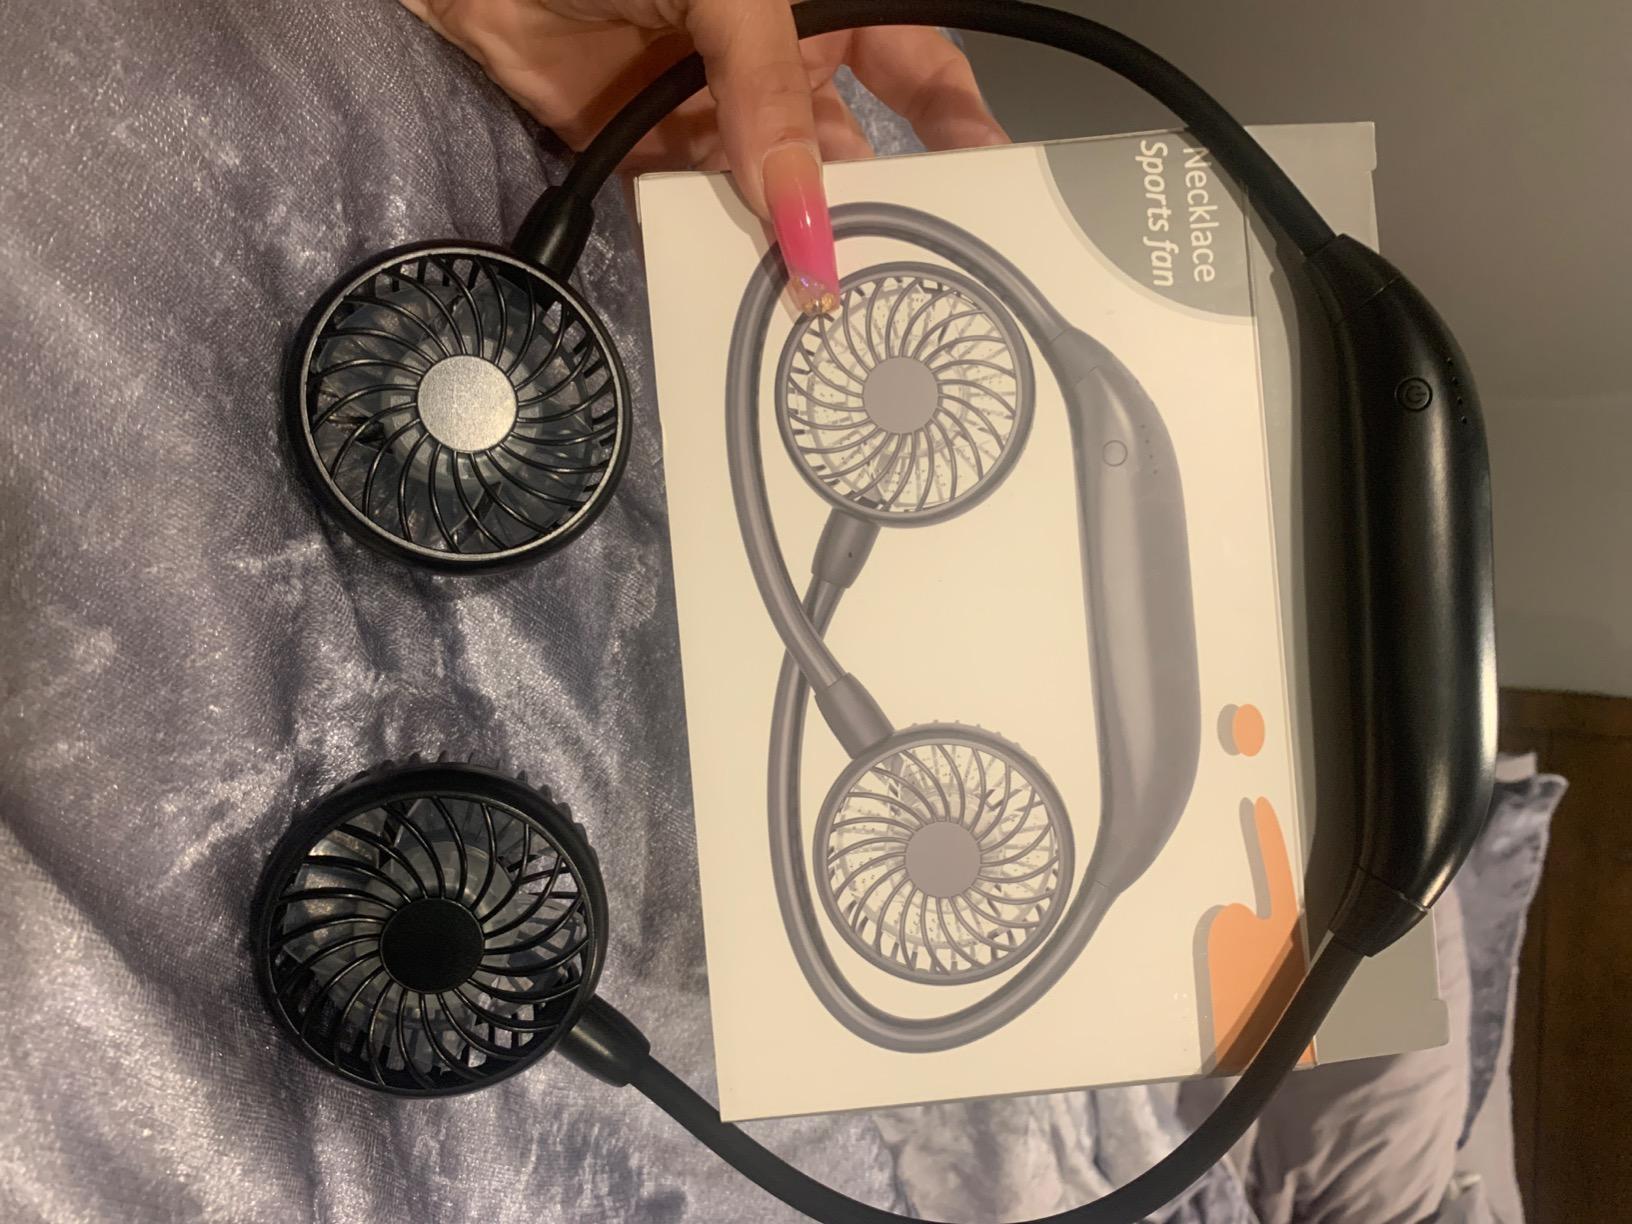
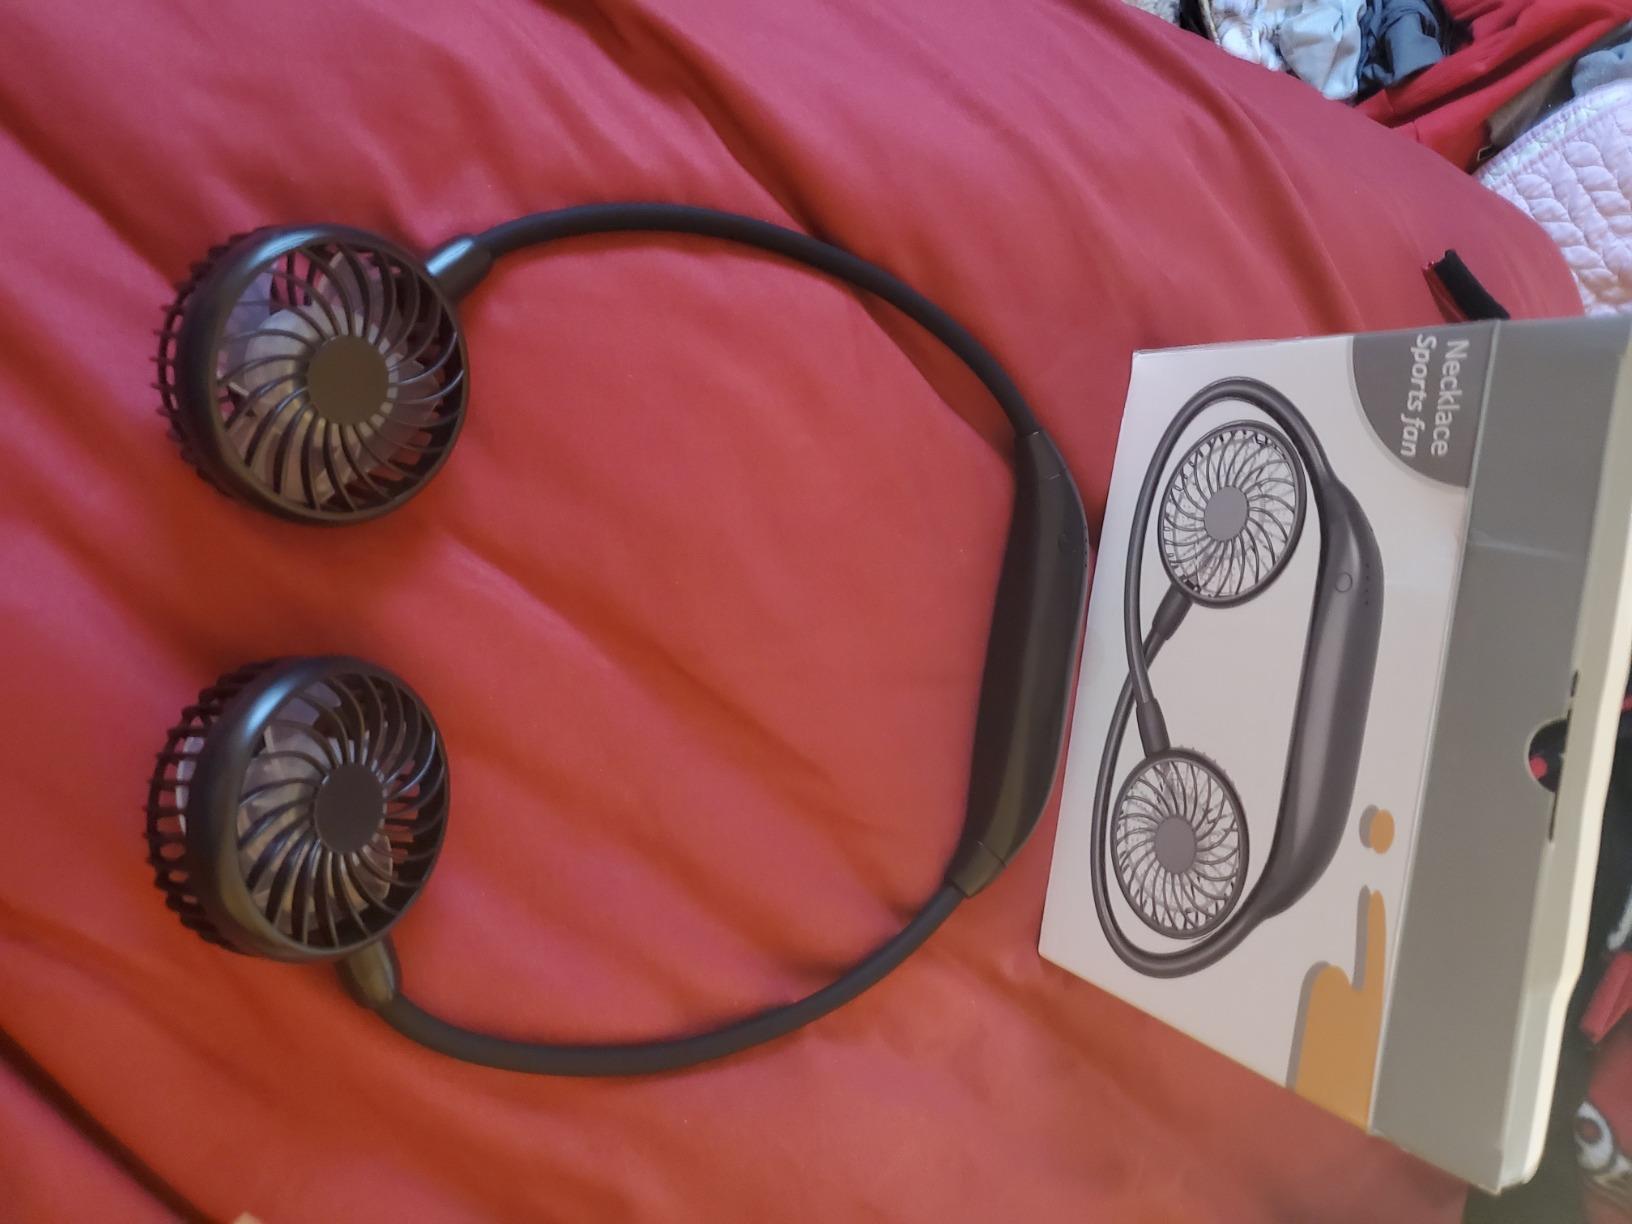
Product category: fan
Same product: yes